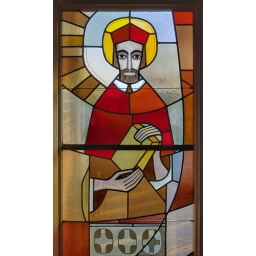
Saint Robert Bellarmine Roman Catholic Church, in Saint Charles, Missouri, USA - stained glass window of Saint Robert Bellarmine